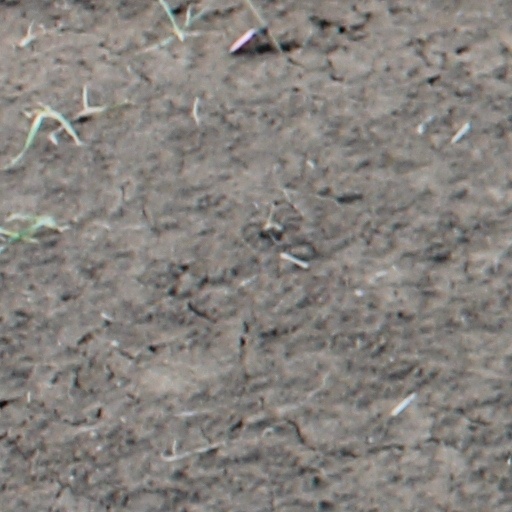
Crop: wheat